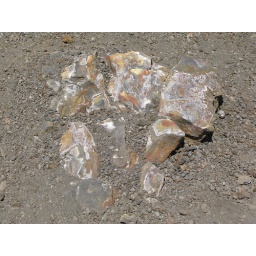
Beautiful rock partially buried in the sand at Haleakala National Park.